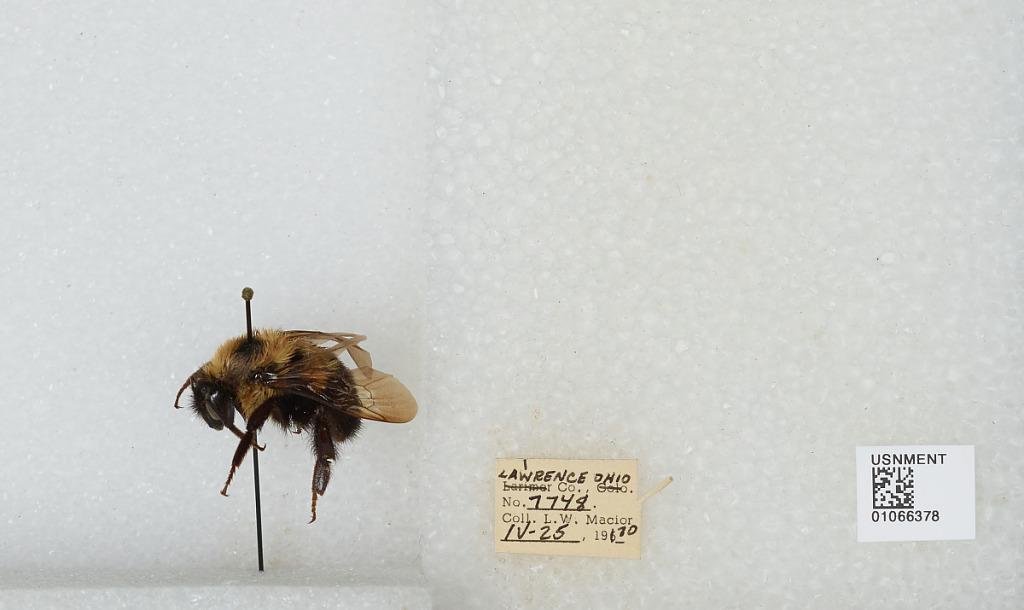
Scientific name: Bombus (Pyrobombus) bimaculatus Cresson
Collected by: L. Macior
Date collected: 1970-4-25
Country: United States
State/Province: Ohio
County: Lawrence
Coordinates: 38.59, -82.54